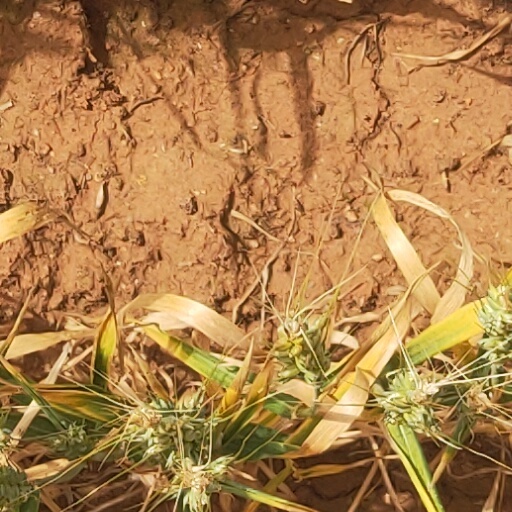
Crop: wheat